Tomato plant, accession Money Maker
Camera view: horizontal (90 deg, fisheye); turntable rotation: 270 degrees
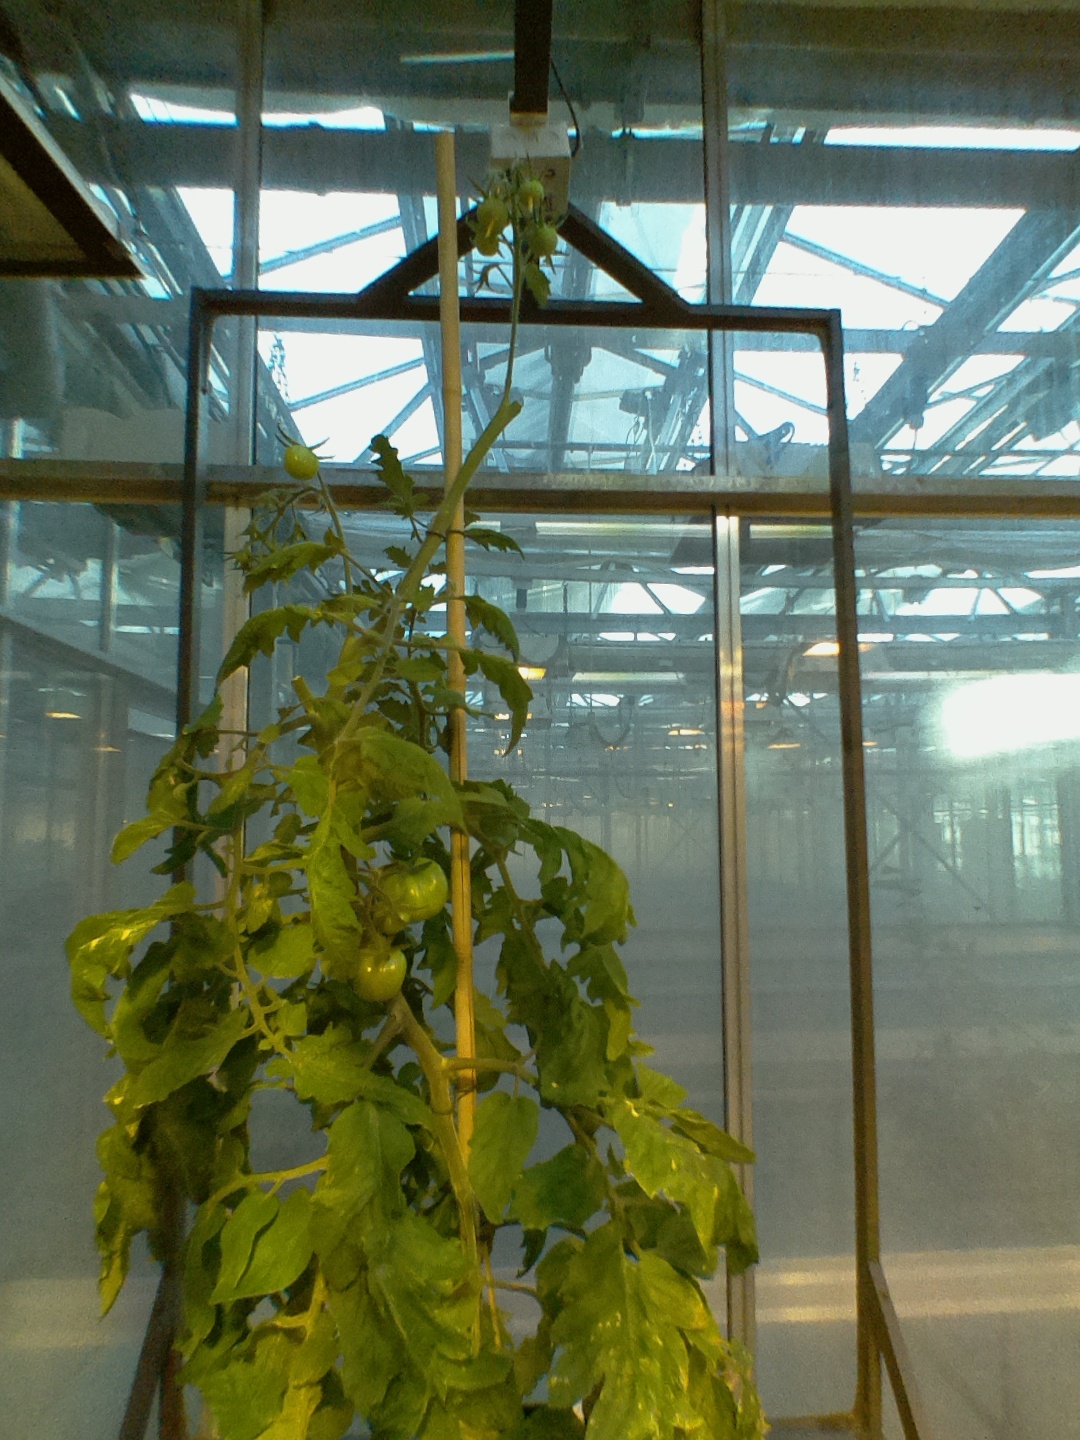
BBCH growth stage 78: 80% -90% of final fruit size